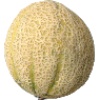
Label: Cantaloupe 2